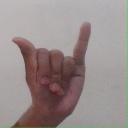
अक्षर: य